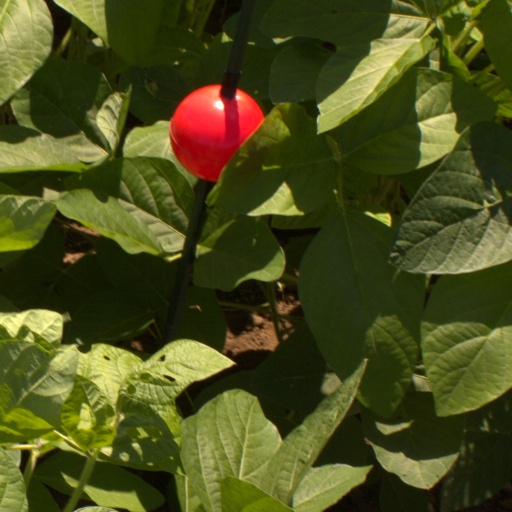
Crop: soybean